List of HolbyBlue episodes

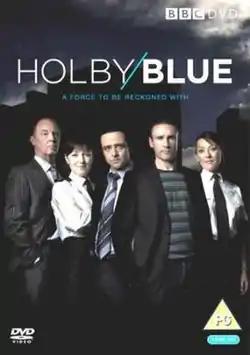
The "HolbyBlue" logo above five characters.

HolbyBlue is a British police procedural drama which was created by Tony Jordan. The show is set in the fictional city of Holby, and focuses on the daily lives of police officers working at Holby South police station. The show's ensemble cast for series one consisted of Jimmy Akingbola, Joe Jacobs, David Sterne, Cal MacAninch, James Hillier, Kacey Ainsworth, Richard Harrington, Zöe Lucker, Chloe Howman, Kieran O'Brien, Tim Pigott-Smith and Elaine Glover. Pigott-Smith departed the drama in the final episode of the first series at the conclusion of his character's storyline. Actors Oliver Milburn and James Thornton joined the drama for series two.